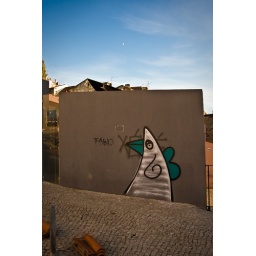
Another bird in the wall